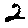
Label: 2